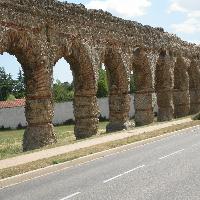
Weather: cloudy or overcast